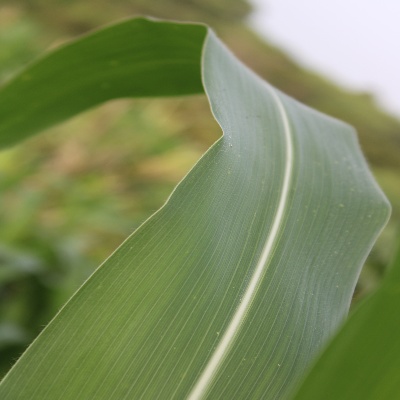
Crop: Maize
Condition: healthy